Lappet-faced vulture

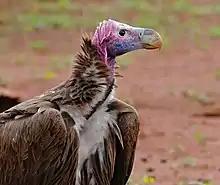
In Kruger National Park, South Africa

The lappet-faced vulture is a very large species, ranking as the longest and largest winged vulture in its range, behind the closely related cinereous vulture, although some co-occurring "Gyps" vultures tend to be heavier on average, especially the Cape vulture and Eurasian griffon. This species measures around in body length, with a wingspan of . Among the standard measurements, the wing chord is , the tail is and the tarsus is . The bill, at up to long and deep, ranks as one of the largest of any accipitrid, although a reported culmen length of is slightly less than the culmen length of the cinereous vulture. Wild vultures of the subspecies "T. t. tracheliotus" range from and in East Africa, average only . On the other hand, captive vultures of the larger "T. t. negevensis" subspecies weighed in males and in females.